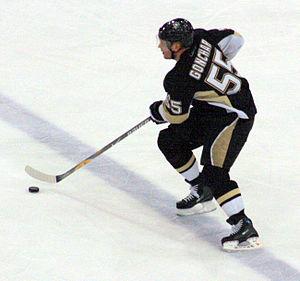
Kristopher Allen Letang, dit Kris Letang, est un joueur professionnel canadien de hockey sur glace évoluant au poste de défenseur. Il est repêché en troisième ronde, 62ᵉ au total par les Penguins de Pittsburgh au repêchage d'entrée de 2005 dans la Ligue nationale de hockey. Faisant ses débuts dans la LNH en 2006-2007, il est rapidement renvoyé dans la Ligue de hockey junior majeur du Québec avec son équipe, les Foreurs de Val-d'Or.